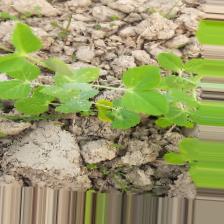
Label: Powdery Mildew